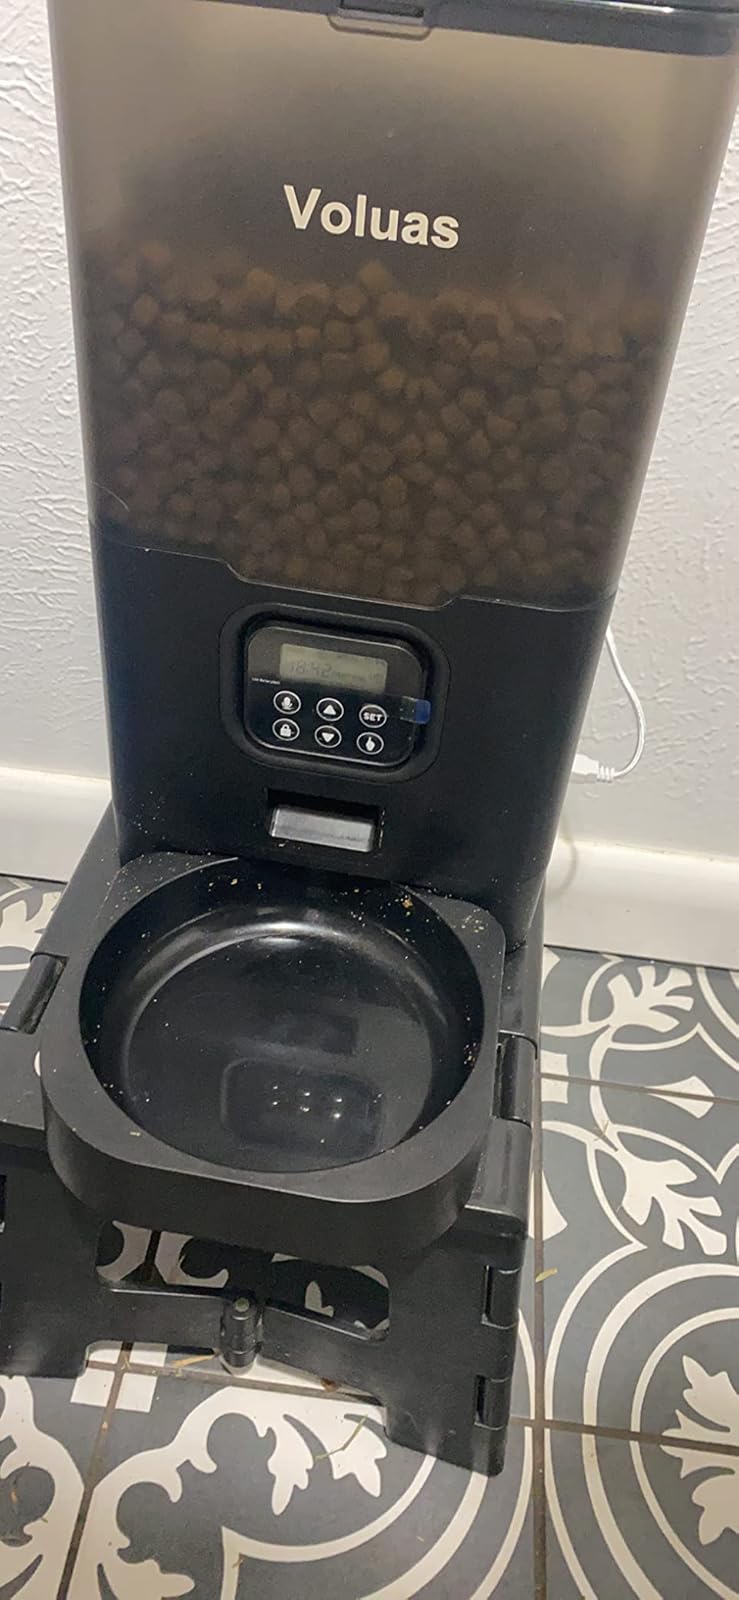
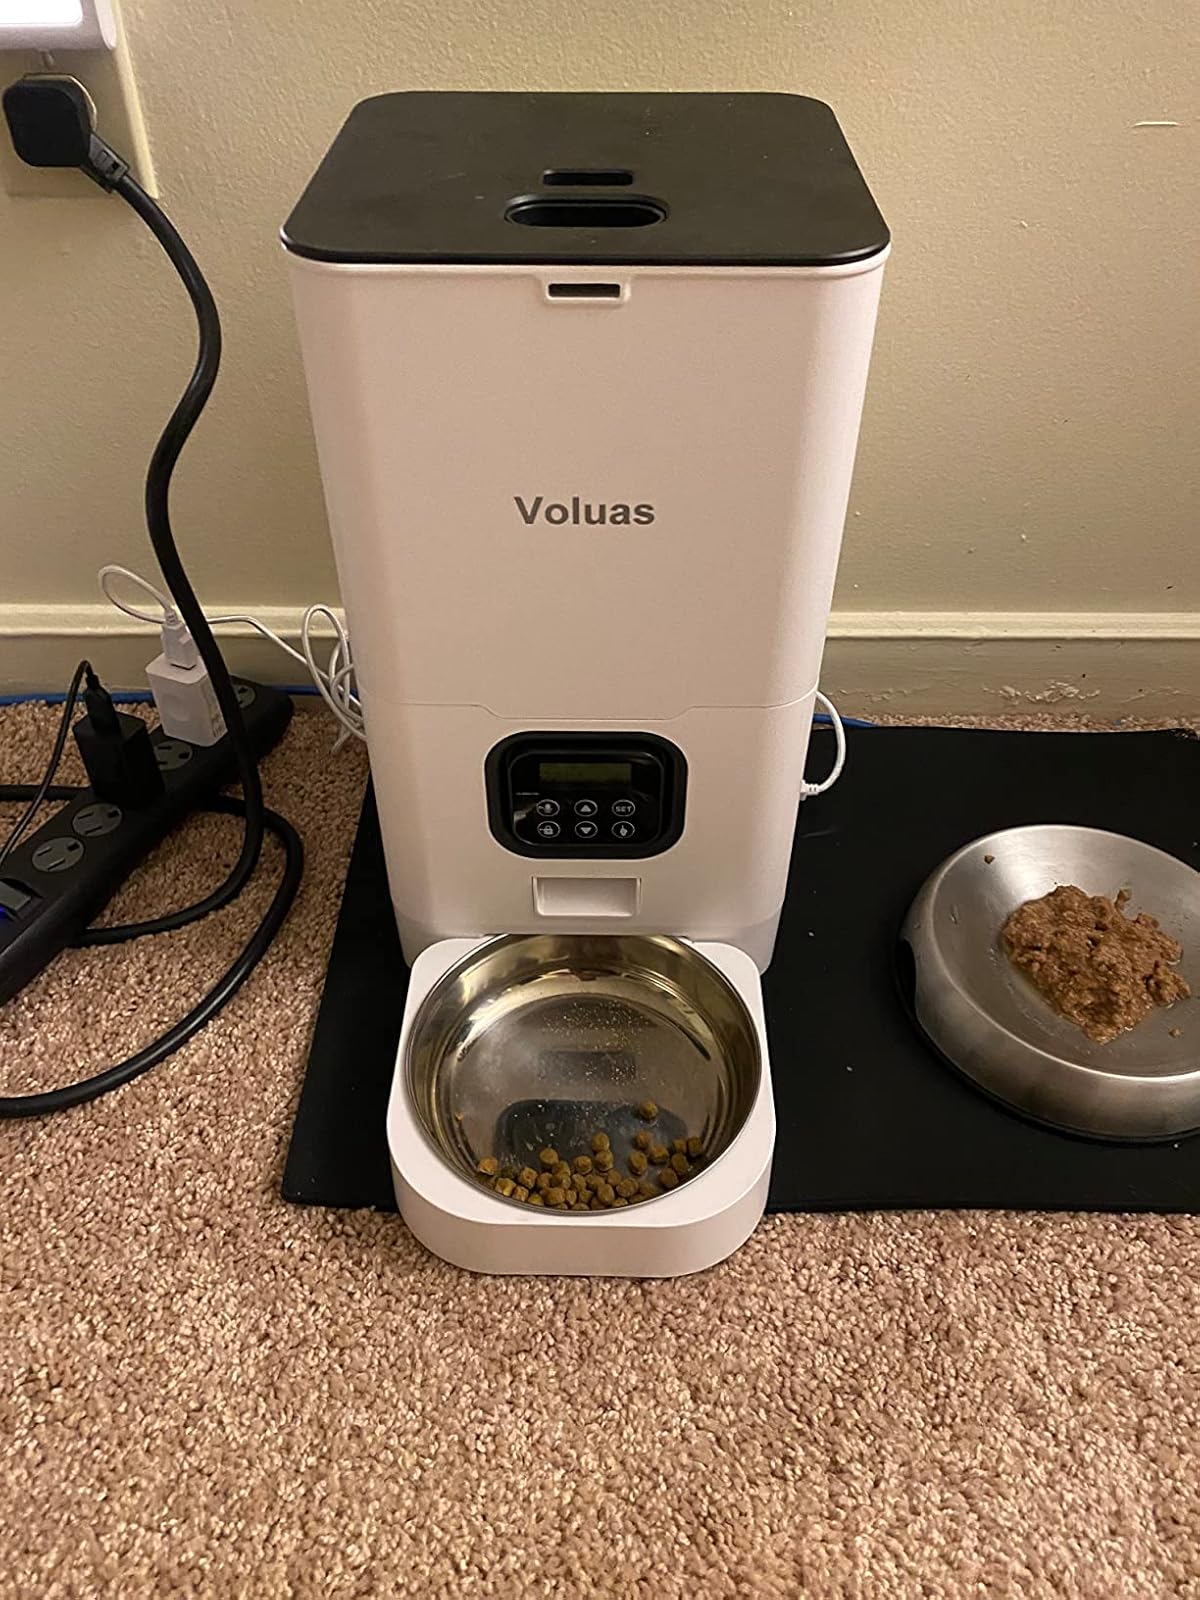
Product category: items_feeder
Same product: no